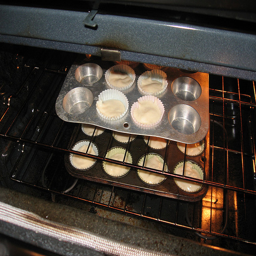
A bunch of cupcake trays that are in an oven.
Pastries being cooked in oven with warmer on
Cupcakes cook in muffin tins in the oven.
a couple of pans are cooking in an oven
Several pastries are being prepared in an oven.